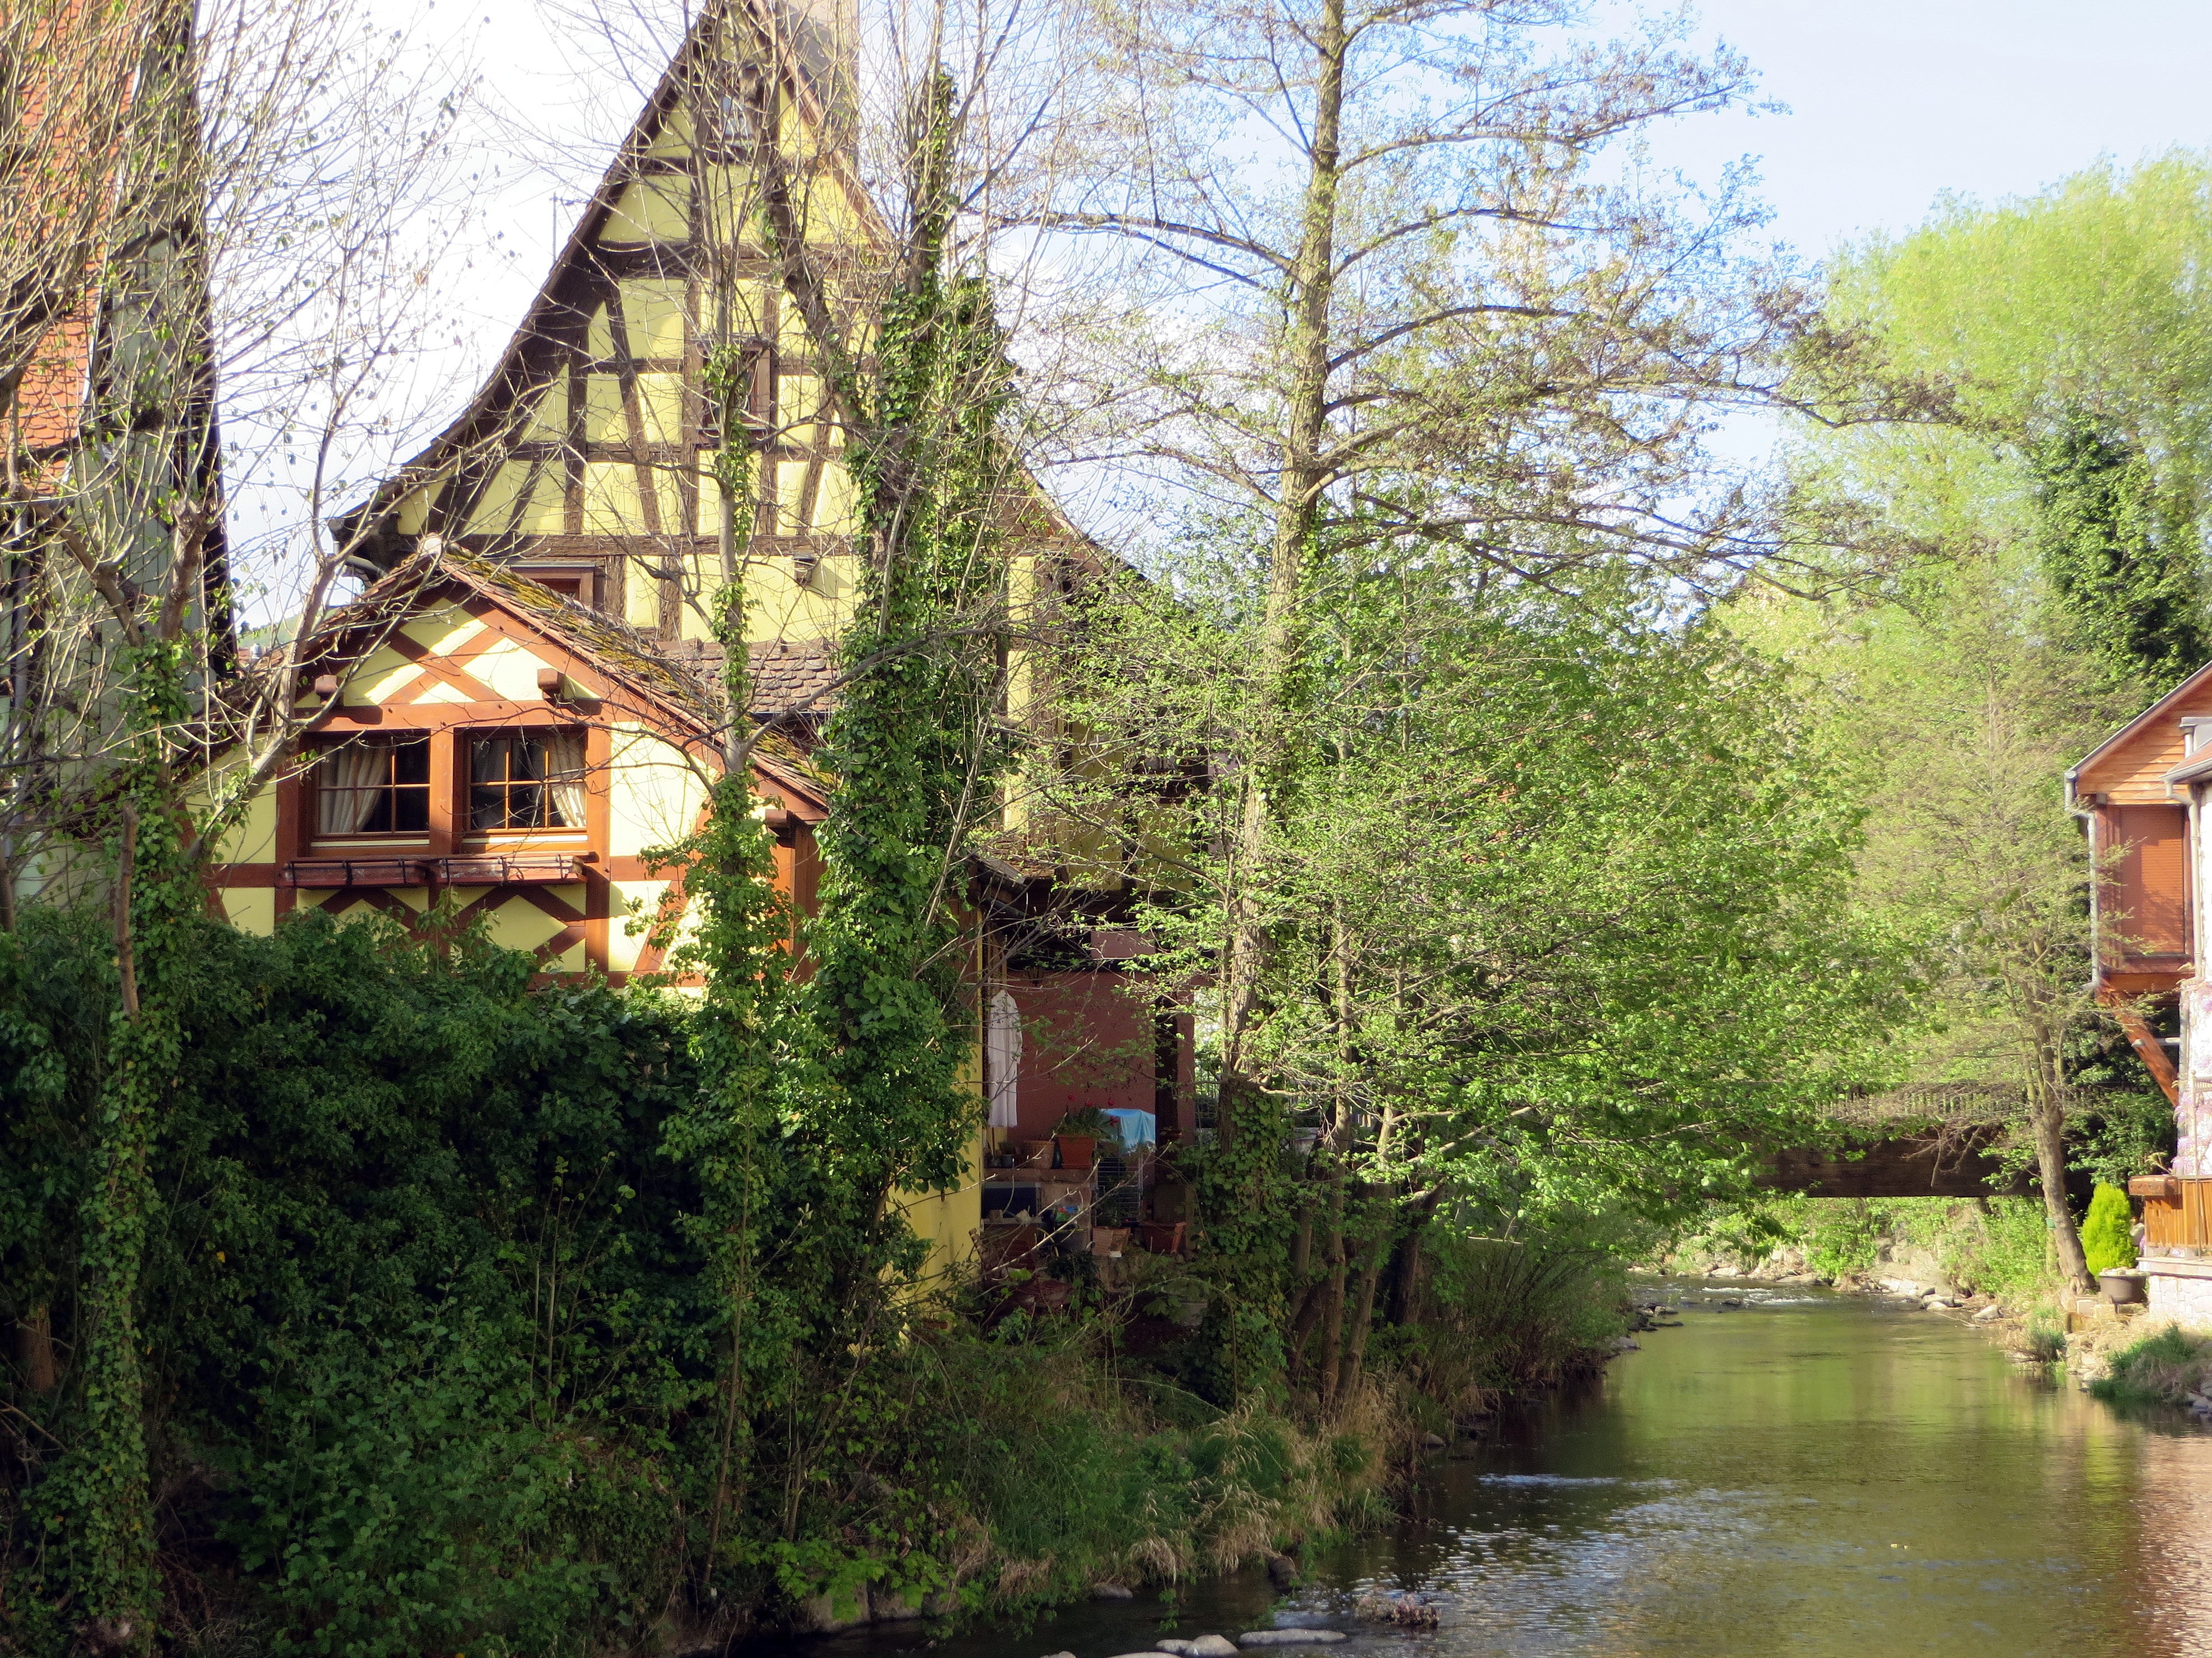
tree, home, river, canal, village, cottage, waterway, heritage, estate, alsace, rural area, house facade, timbered house, s lestat